Franco-Prussian War

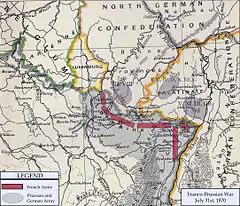
Map of the German and French armies near the common border on 31 July 1870

The German army comprised that of the North German Confederation led by the Kingdom of Prussia, and the South German states drawn in under the secret clause of the preliminary peace of Nikolsburg, 26 July 1866, and formalised in the Treaty of Prague, 23 August 1866.